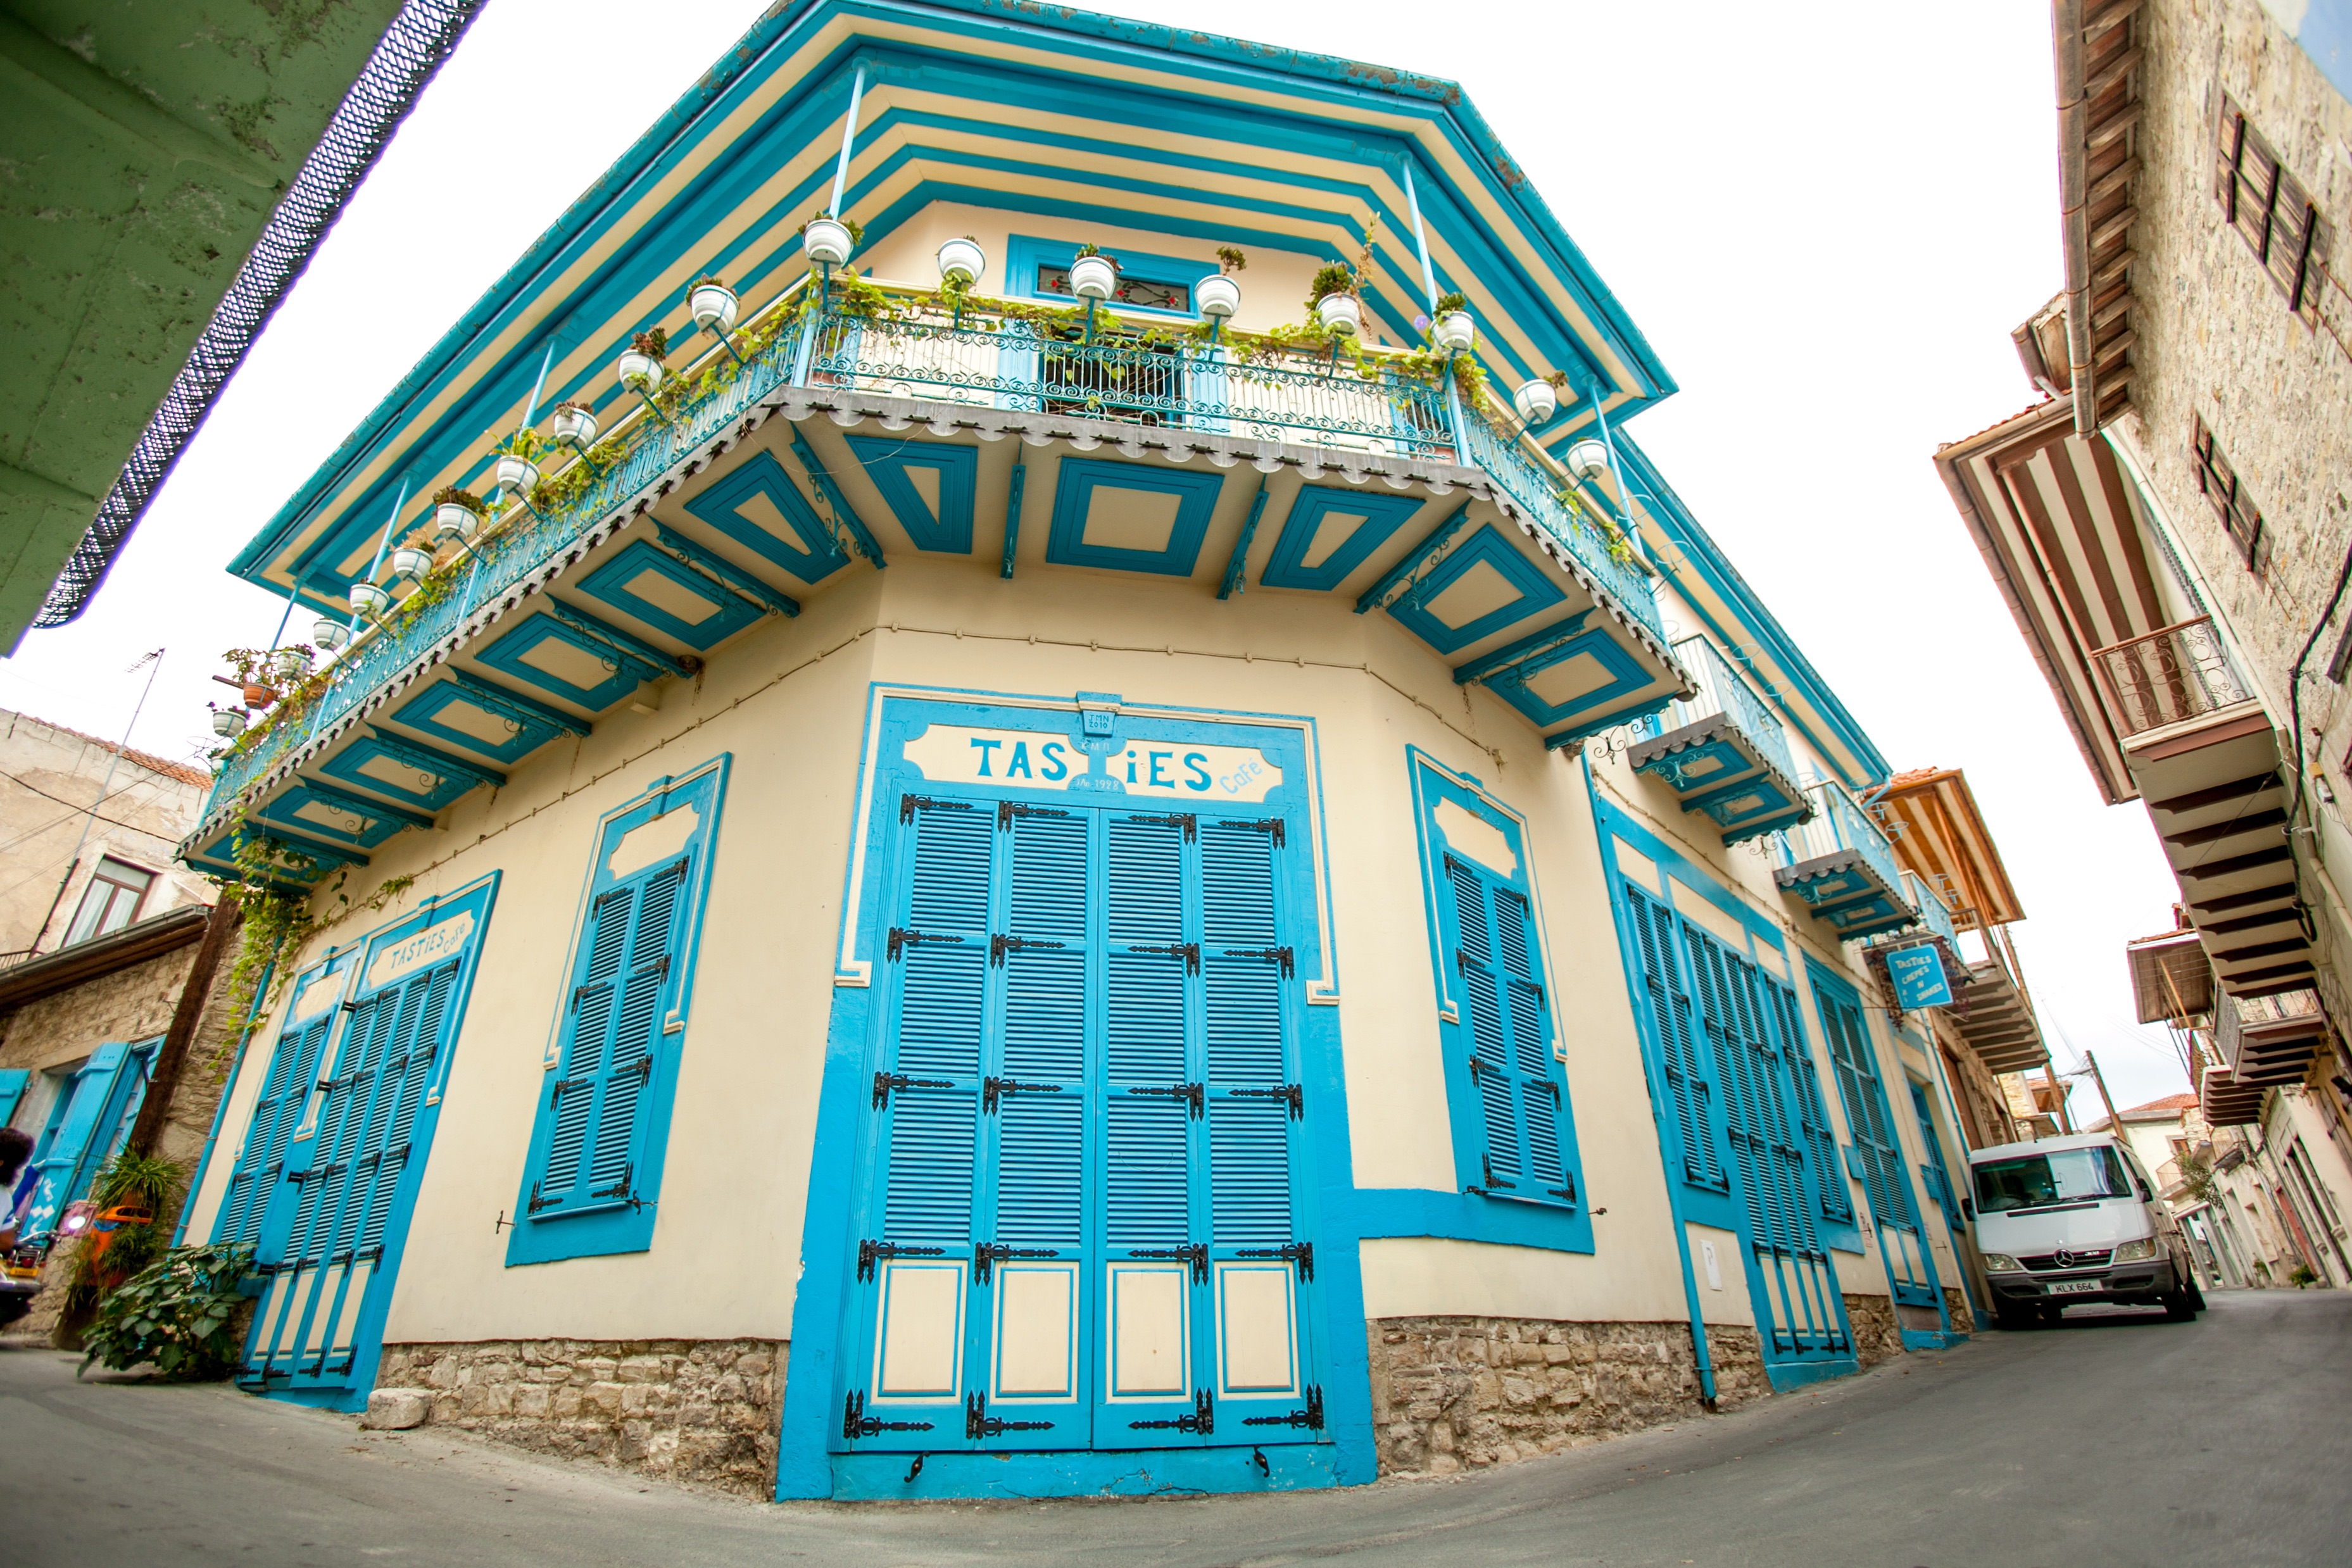
architecture, building, landmark, facade, neighbourhood, urban area